Shadi Taha

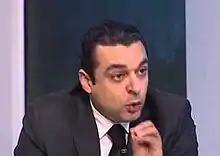

Shadi Taha (born September 3, 1978 in Cairo) is an Egyptian politician and activist.